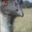
Label: bird